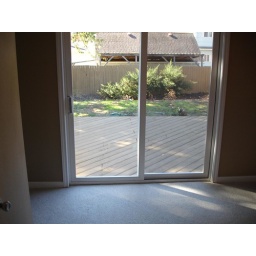
This is the sliding glass door in the master bedroom that leads out to the yard and deck.